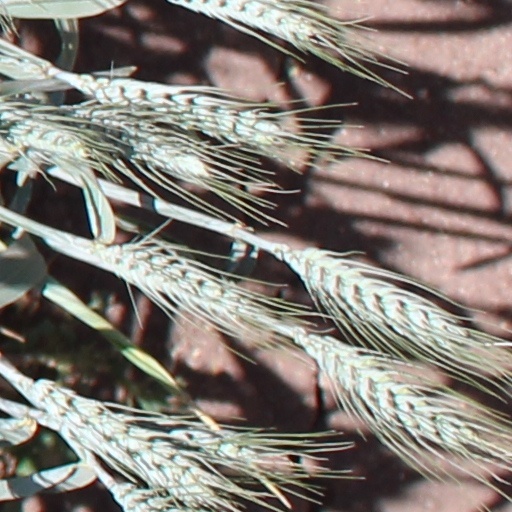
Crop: wheat